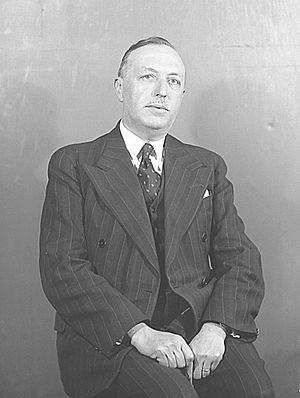
Émile Hennequin, (1887 -
La rafle du Vélodrome d'Hiver, souvent appelée « rafle du Vél’d’Hiv » est la plus grande arrestation massive de Juifs réalisée en France pendant la Seconde Guerre mondiale. Entre les 16 et 17 juillet 1942, plus de treize mille personnes, dont près d'un tiers d'enfants, sont arrêtées avant d’être détenues au vélodrome d’hiver, dans des conditions d’hygiène déplorables et presque sans eau ni nourriture pendant cinq jours. Ils sont ensuite envoyés par trains de la mort vers le camp d'extermination d’Auschwitz. Moins d'une centaine d’adultes en reviendront.
Émile Hennequin, né le 9 décembre 1887 dans le 18ᵉ arrondissement de Paris et mort à Boulogne-Billancourt le 7 octobre 1977, est le directeur général de la police municipale de Paris qui organisa la rafle du Vélodrome d'Hiver en 1942 et déploya pour ce faire environ 9 000 policiers.